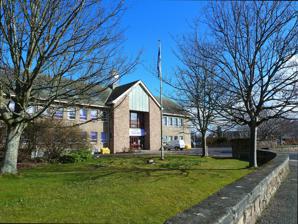
Building: County Buildings, Dingwall
Country: United Kingdom
Year built: 1965
Courthouse in Dumbarton, Scotland County Buildings, Dingwall County Buildings, Dingwall Location High Street, Dingwall Coordinates 57°35′45″N 4°25′57″W / 57.5959°N 4.4326°W / 57.5959; -4.4326 Built 1965 Architect C. Porteous Architectural style(s) Modern style Shown in Highland County Buildings is a municipal structure in the High Street, Dingwall , Highland , Scotland. The complex was the headquarters of Ross and Cromarty County Council and is currently used by The Highland Council as offices for the provision of local services. History The Ross and Cromarty Commissioners of Supply served as the main administrative body for the county from 1667 until 1890 when the county council was created and took over most of the commissioners' functions. In the early 19th century, the commissioners met at 63–64 High Street but moved to the courthouse in Ferry Road once it was completed in 1845. Following the implementation of the Local Government (Scotland) Act 1889 , which established county councils in every county, the new county leaders needed to identify offices for Ross and Cromarty County Council . The county council initially operated from the courthouse in Ferry Road, but moved to the Old Academy Buildings in Tulloch Street in the 1930s. However, in the early 1960s, the council leaders decided that they needed purpose-built accommodation: the site they selected in the High Street had been an old military depot. The new building was designed by C. Porteous of the Ross and Cromarty County Council Architects' Department in the modern style , built in brick with a buff render and was completed in 1965. The design involved an asymmetrical main frontage facing onto the High Street. The main frontage featured an entrance bay, which was located to the right of the centre and which projected forward; the entrance itself, which was constructed from steel and glass, was slightly recessed, flanked by coursed stone and surmounted by slate tiles set into a gable. The wings to either side of the entrance bay were fenestrated by casement windows which were set out in a regular pattern on two floors. Behind the main frontage there was another wing extending northwards which was built and fenestrated in the same style. Internally, the principal room was the council chamber. After the abolition of Ross and Cromarty County Council in 1975, ownership of the main building passed to Highland Regional Council and, following the introduction of unitary authorities in 1995, ownership based to The Highland Council . It subsequently continued to be used by the council as offices for the provision of local services. References